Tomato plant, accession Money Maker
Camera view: horizontal (90 deg, fisheye); turntable rotation: 210 degrees
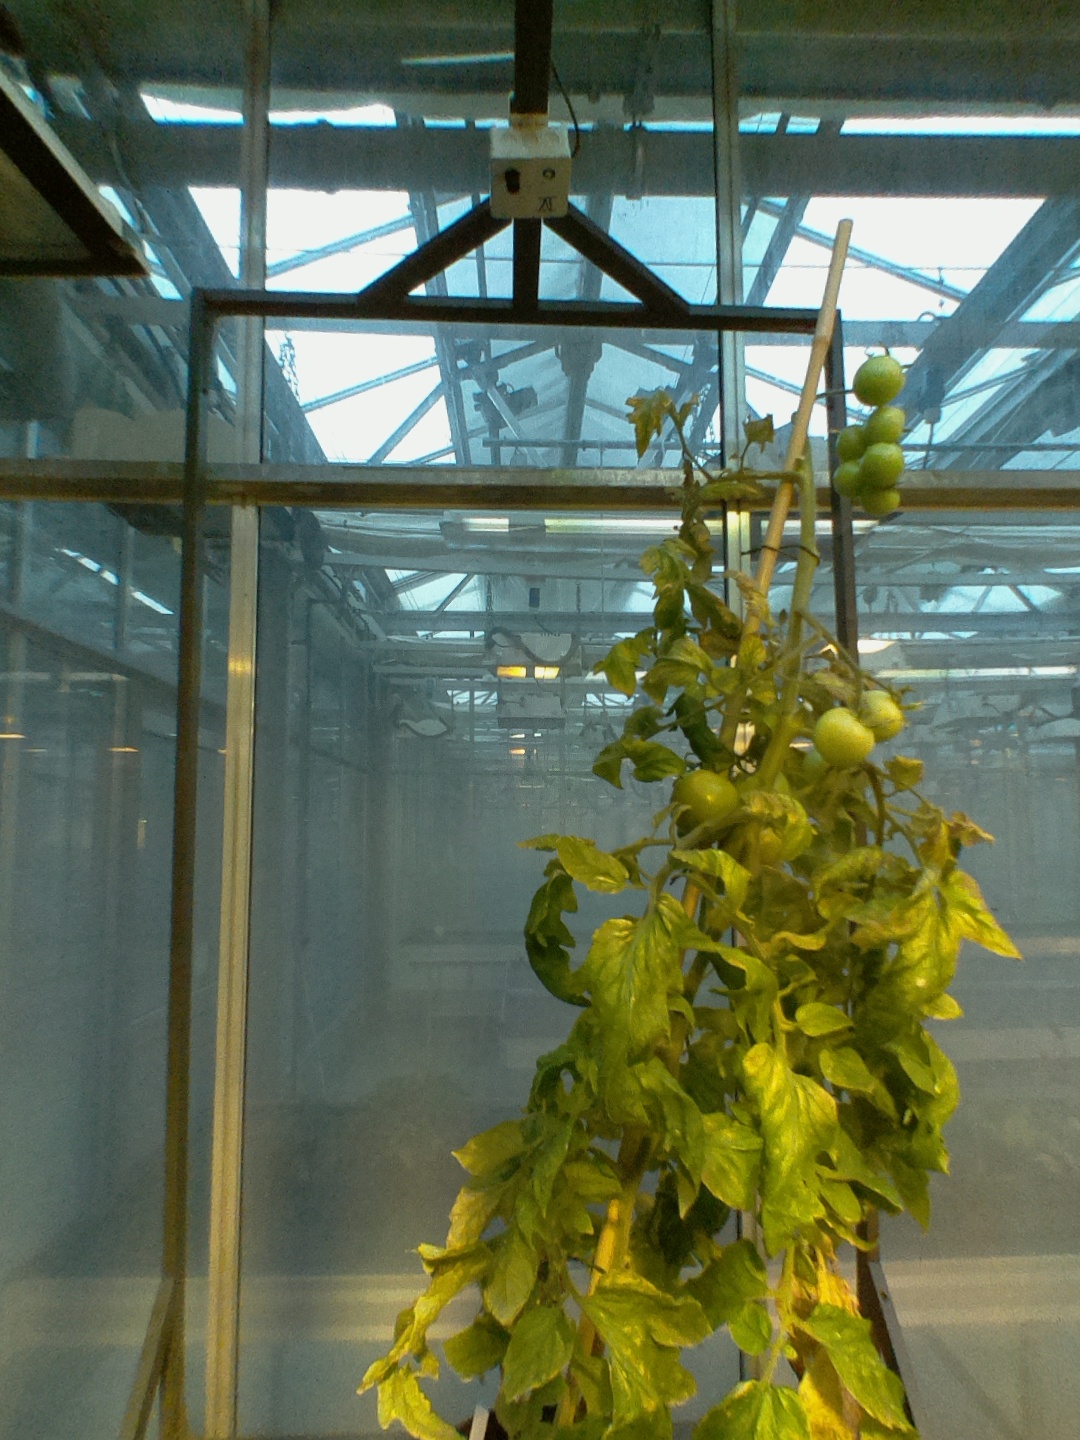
BBCH growth stage 79: 90% -100% of final fruit size